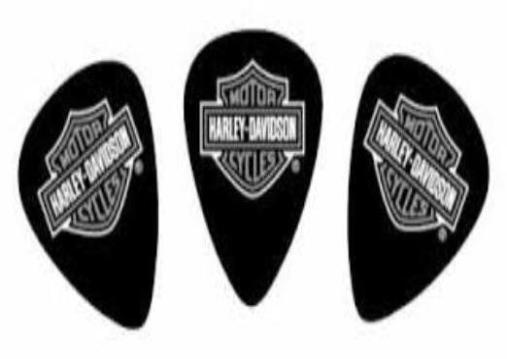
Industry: Leisure